Scottish clan

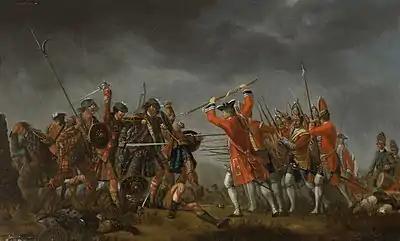
The Battle of Culloden, as depicted in a painting by David Morier. Modern historical thinking gives less importance to this battle as a factor in the demise of clanship.

In 1493, James IV confiscated the Lordship of the Isles from the MacDonalds. This destabilised the region, while links between the Scottish MacDonalds and Irish MacDonnells meant unrest in one country often spilled into the other. James VI took various measures to deal with the resulting instability, including the 1587 'Slaughter under trust' law, later used in the 1692 Glencoe Massacre. To prevent endemic feuding, it required disputes to be settled by the Crown, specifically murder committed in 'cold-blood', once articles of surrender had been agreed, or hospitality accepted. Its first recorded use was in 1588, when Lachlan Maclean was prosecuted for the murder of his new stepfather, John MacDonald, and 17 other members of the MacDonald wedding party.